Fleur Hassan-Nahoum

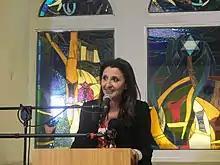
Hassan-Nahoum in 2019

Fleur Hassan-Nahoum (born 1973) is an Israeli politician and today a media commentator. In 2023, she was appointed by Israel's foreign minister Eli Cohen as special envoy for innovation.